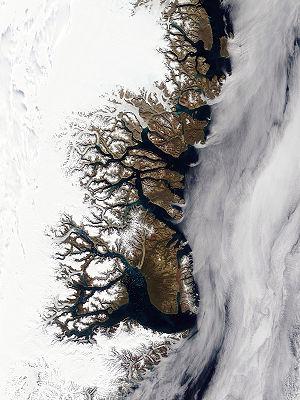
Le Groenland, plus vaste île du monde après l'Australie, est situé entre l'océan Arctique et l'océan Atlantique Nord, au nord-est du Canada et au nord-ouest de l'Islande.